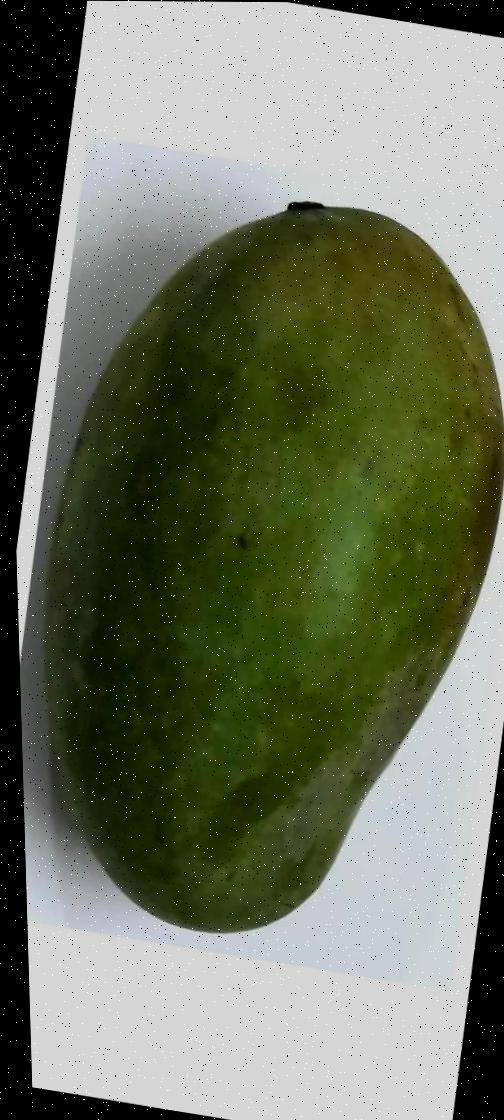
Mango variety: Amrapali